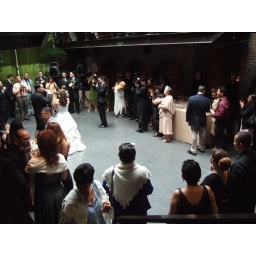
The dance floor area is typically in the center of The Foundry's ground floor.